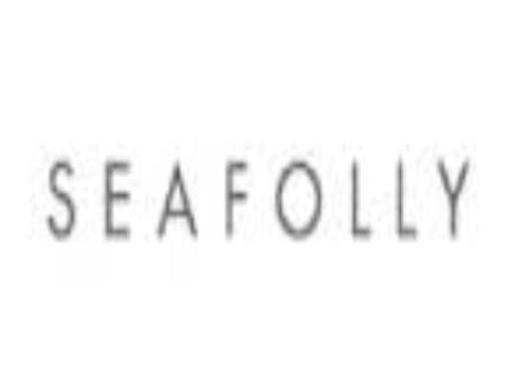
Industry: Clothes